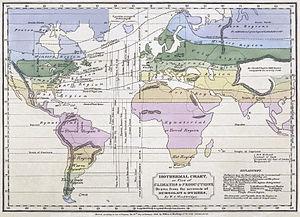
«
La sémiologie graphique est, de façon générale, l'ensemble des règles qui régissent la construction d'un système de signes ou langage permettant la traduction graphique d'une information. Depuis la parution de la Sémiologie graphique de Jacques Bertin en 1967, elle désigne surtout un ensemble standardisé des règles et de pratiques inhérentes à la représentation cartographique au-delà des travaux réalisés par Bertin.